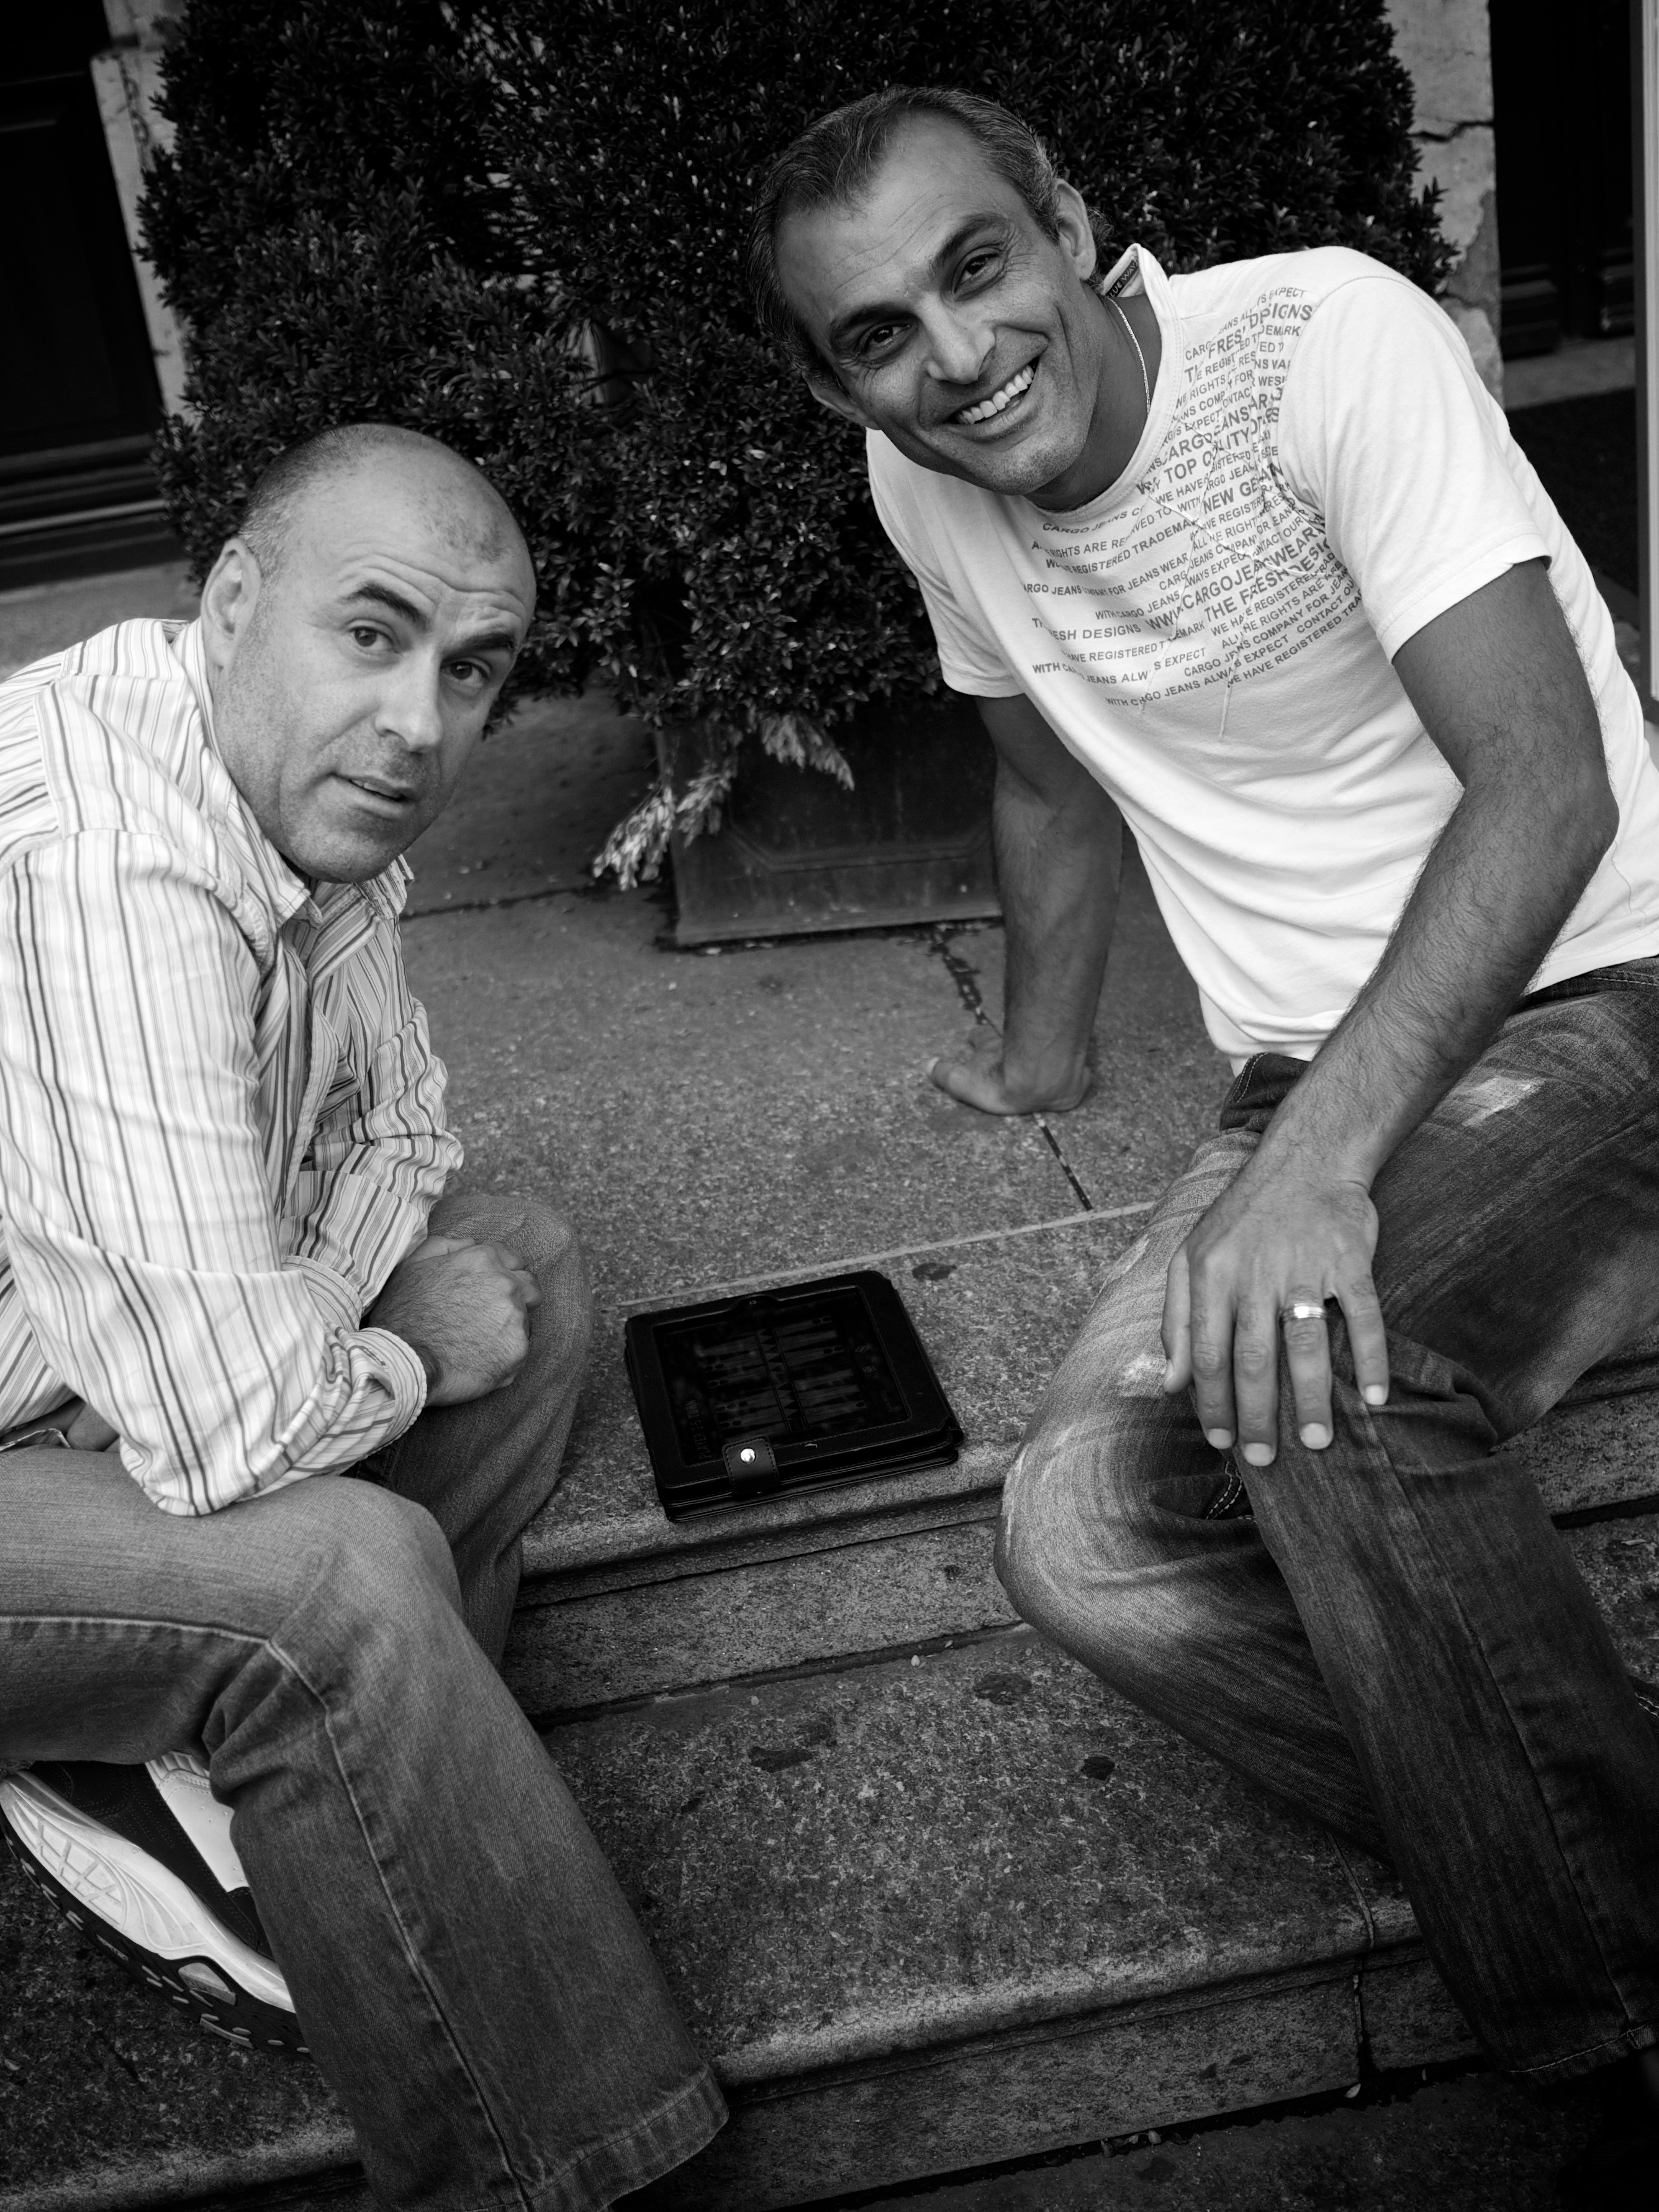
man, person, black and white, people, white, street, photography, ebook, male, portrait, sitting, training, black, monochrome, streetphotography, flickr, thomas, video, olympus, photograph, omd, fuji, leica, monochrom, leuthard, hcb, thomasleuthard, streettogs, interaction, photo shoot, monochrome photography, portrait photography, human positions